Sarasota Subdivision

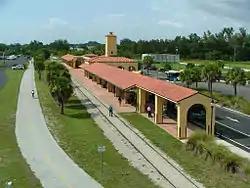
Venice Depot

From Willow to Palmetto, the line is still in service as CSX's Parrish Spur. The former spur in Palmetto now connects the line to the Palmetto Subdivision main track (the ex-ACL line). The right of way of the Parrish Spur north and east of Ellenton is now largely owned by Florida Power and Light, and the Florida Railroad Museum operates excursion trains on this segment from Parrish to Willow.